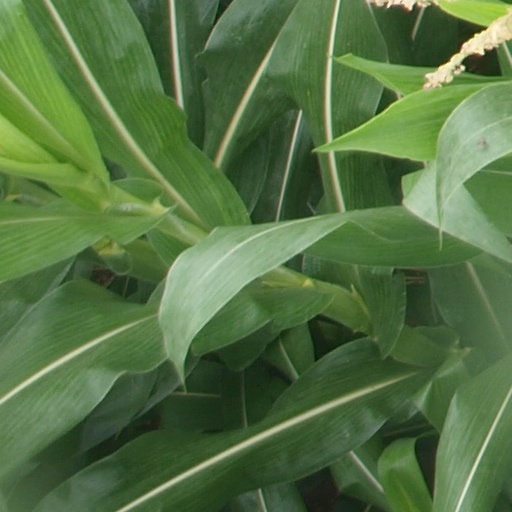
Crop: maize; corn